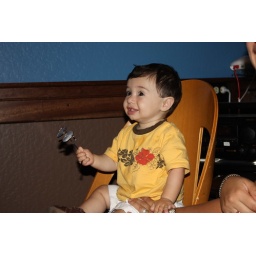
We went out to dinner and Jon enjoyed sitting in a big boy chair for a while.